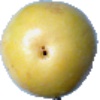
Label: Maracuja 1